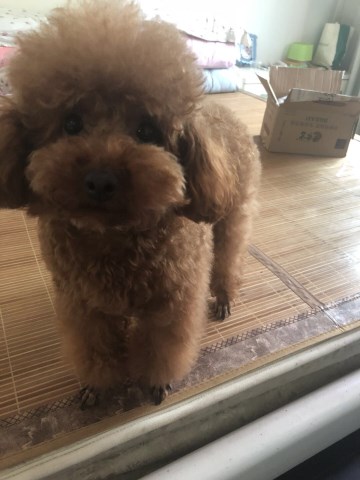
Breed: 7449-n000128-teddy